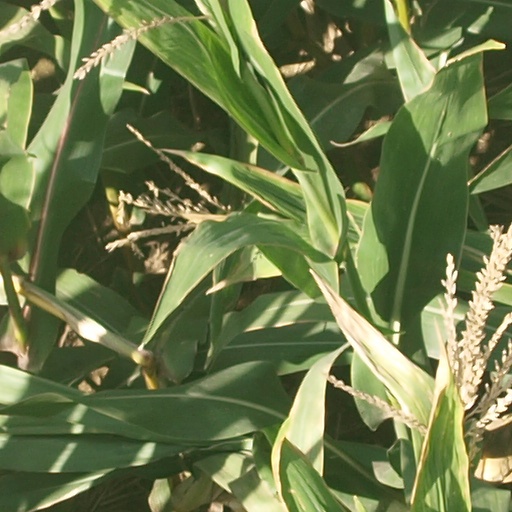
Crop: maize; corn